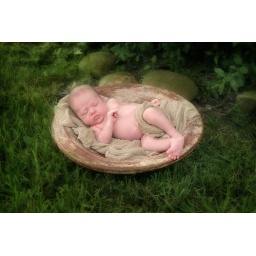
A boy in my bowl